HMAS Sydney (D48)

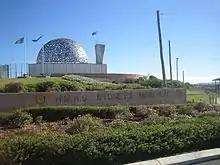
The memorial at Geraldton

"Sydney" was located on 17 March 2008 just after 11:00, only hours after "Kormoran"s discovery was made public. News that the cruiser had been found was announced by Prime Minister Kevin Rudd on 18 March. "Sydney"s wreck was located at at below sea level, south-east of the raider. The bow of the cruiser had broken off as the ship sank, and was located at the opposite end of a debris field stretching less than north-west from the hull, which was sitting upright on the ocean floor. On discovery, both wrecks were placed under the protection of the "Historic Shipwrecks Act 1976", which penalises anyone disturbing a protected shipwreck with a fine of up to A$10,000 or a maximum five years imprisonment. Both wrecks were placed on the Australian National Heritage List on 14 March 2011.